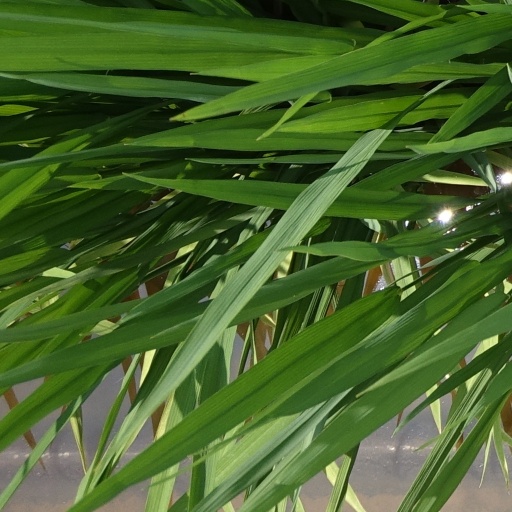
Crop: rice